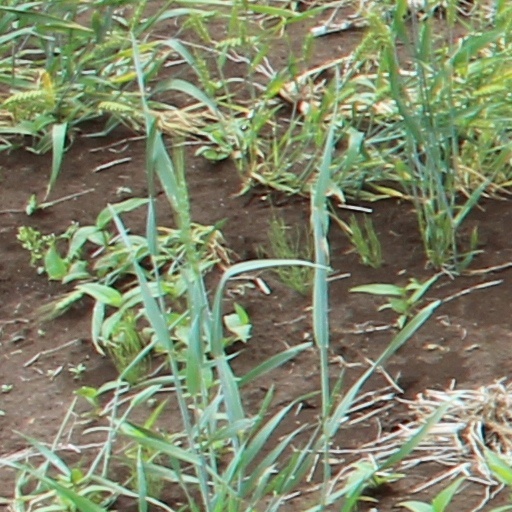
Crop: wheat